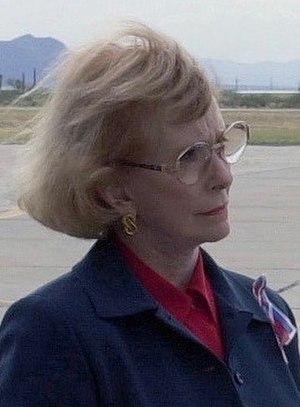
Jane Dee Hull, née Jane Dee Bowersock le 8 août 1935 à Kansas City dans l'État du Missouri et morte le 16 avril 2020 à Phoenix, est une femme politique américaine. Membre du Parti républicain, elle est gouverneure de l’État de l’Arizona de 1997 à 2003.